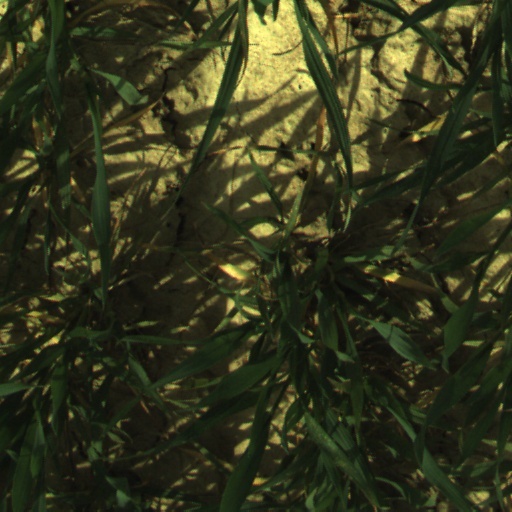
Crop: wheat